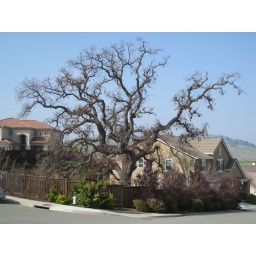
Big tree near my parents' house